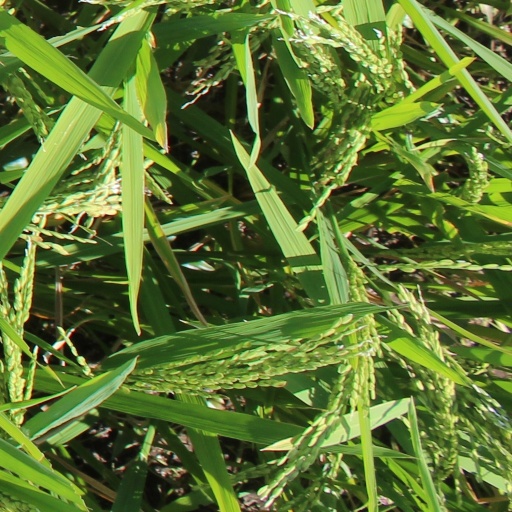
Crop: rice